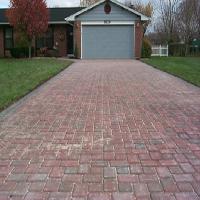
Weather: cloudy or overcast